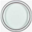
Label: plate